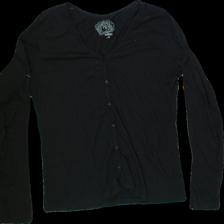
View: front
Type: Cardigan
Category: Ladies
Brand: Indiska
Colors: Black
Material: 100%cotton
Pattern: Plain
Cut: Regular, V-collar
Size: M
Trend: No trend
Stains: No
Damage: 0
Price range: <50
Recommended usage: Export